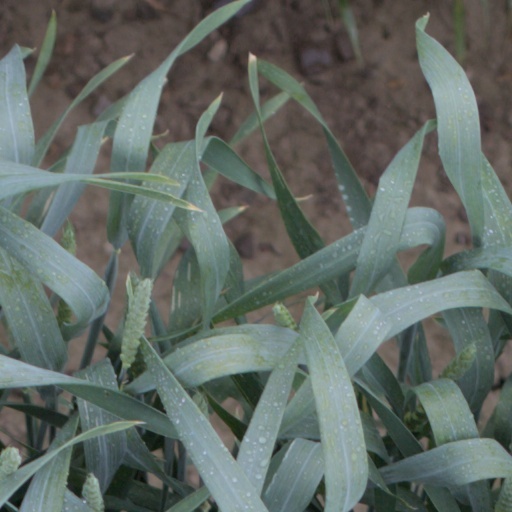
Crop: wheat